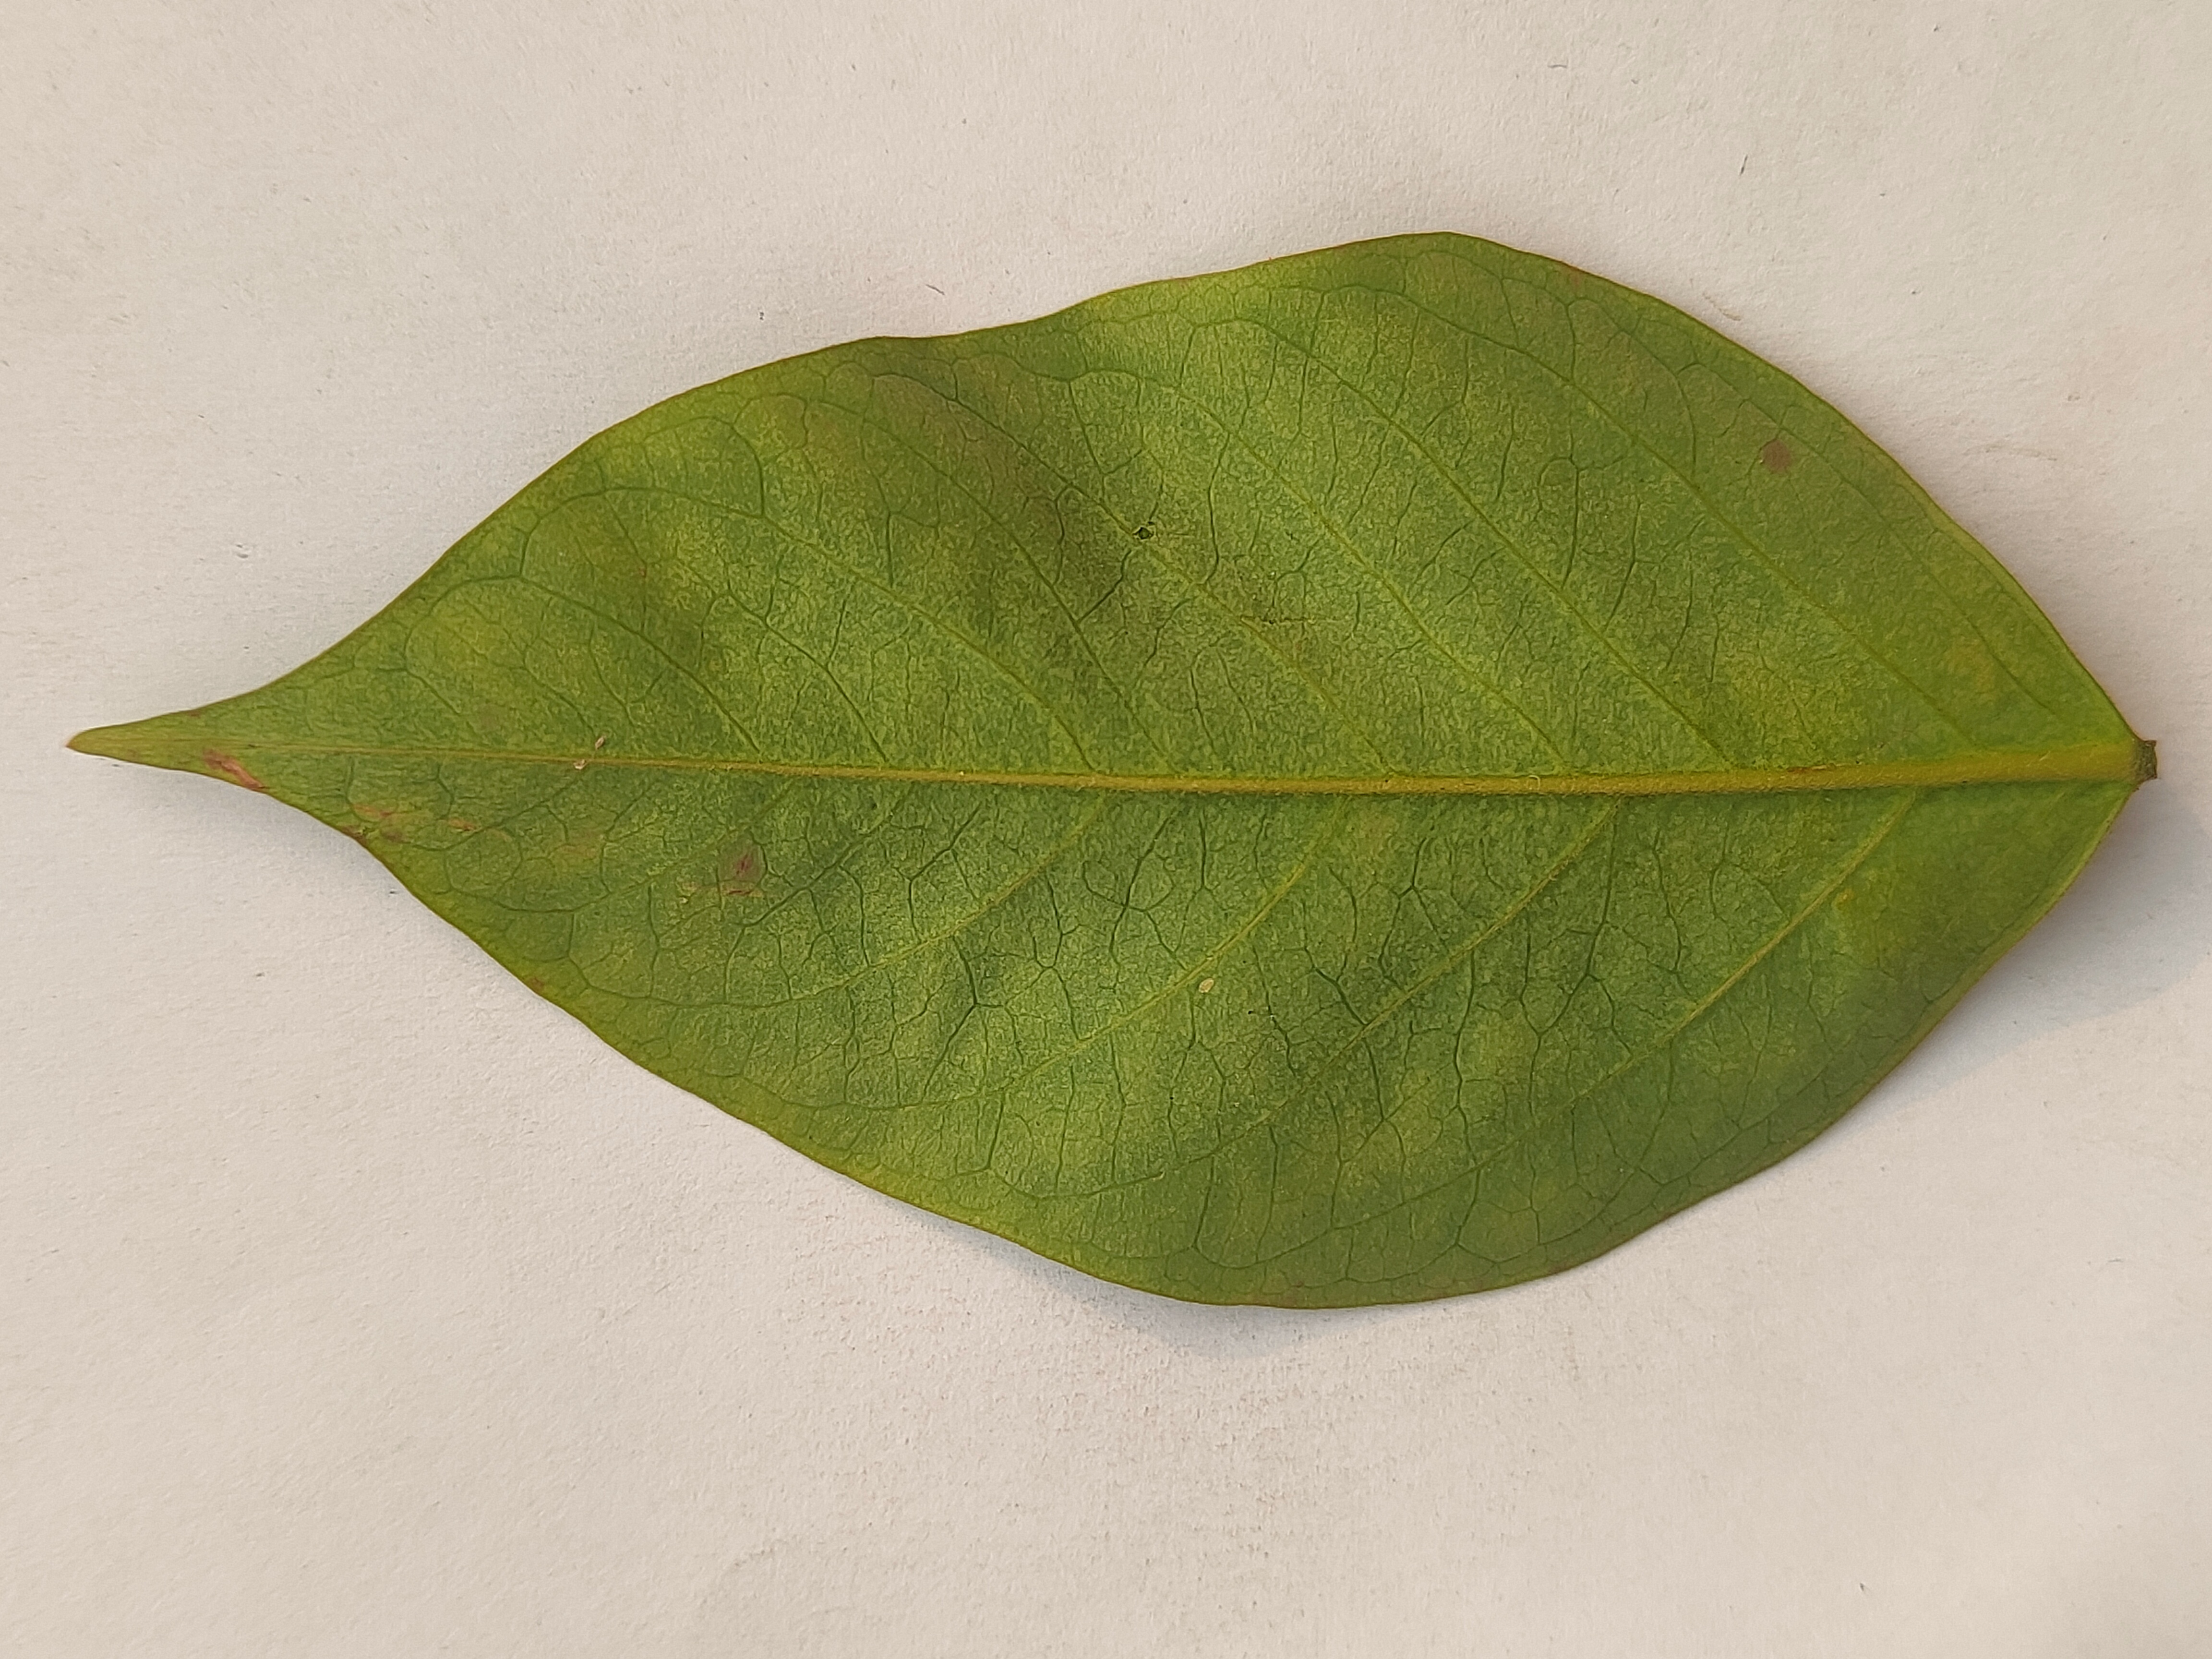
Leaf variety: Star Fruit